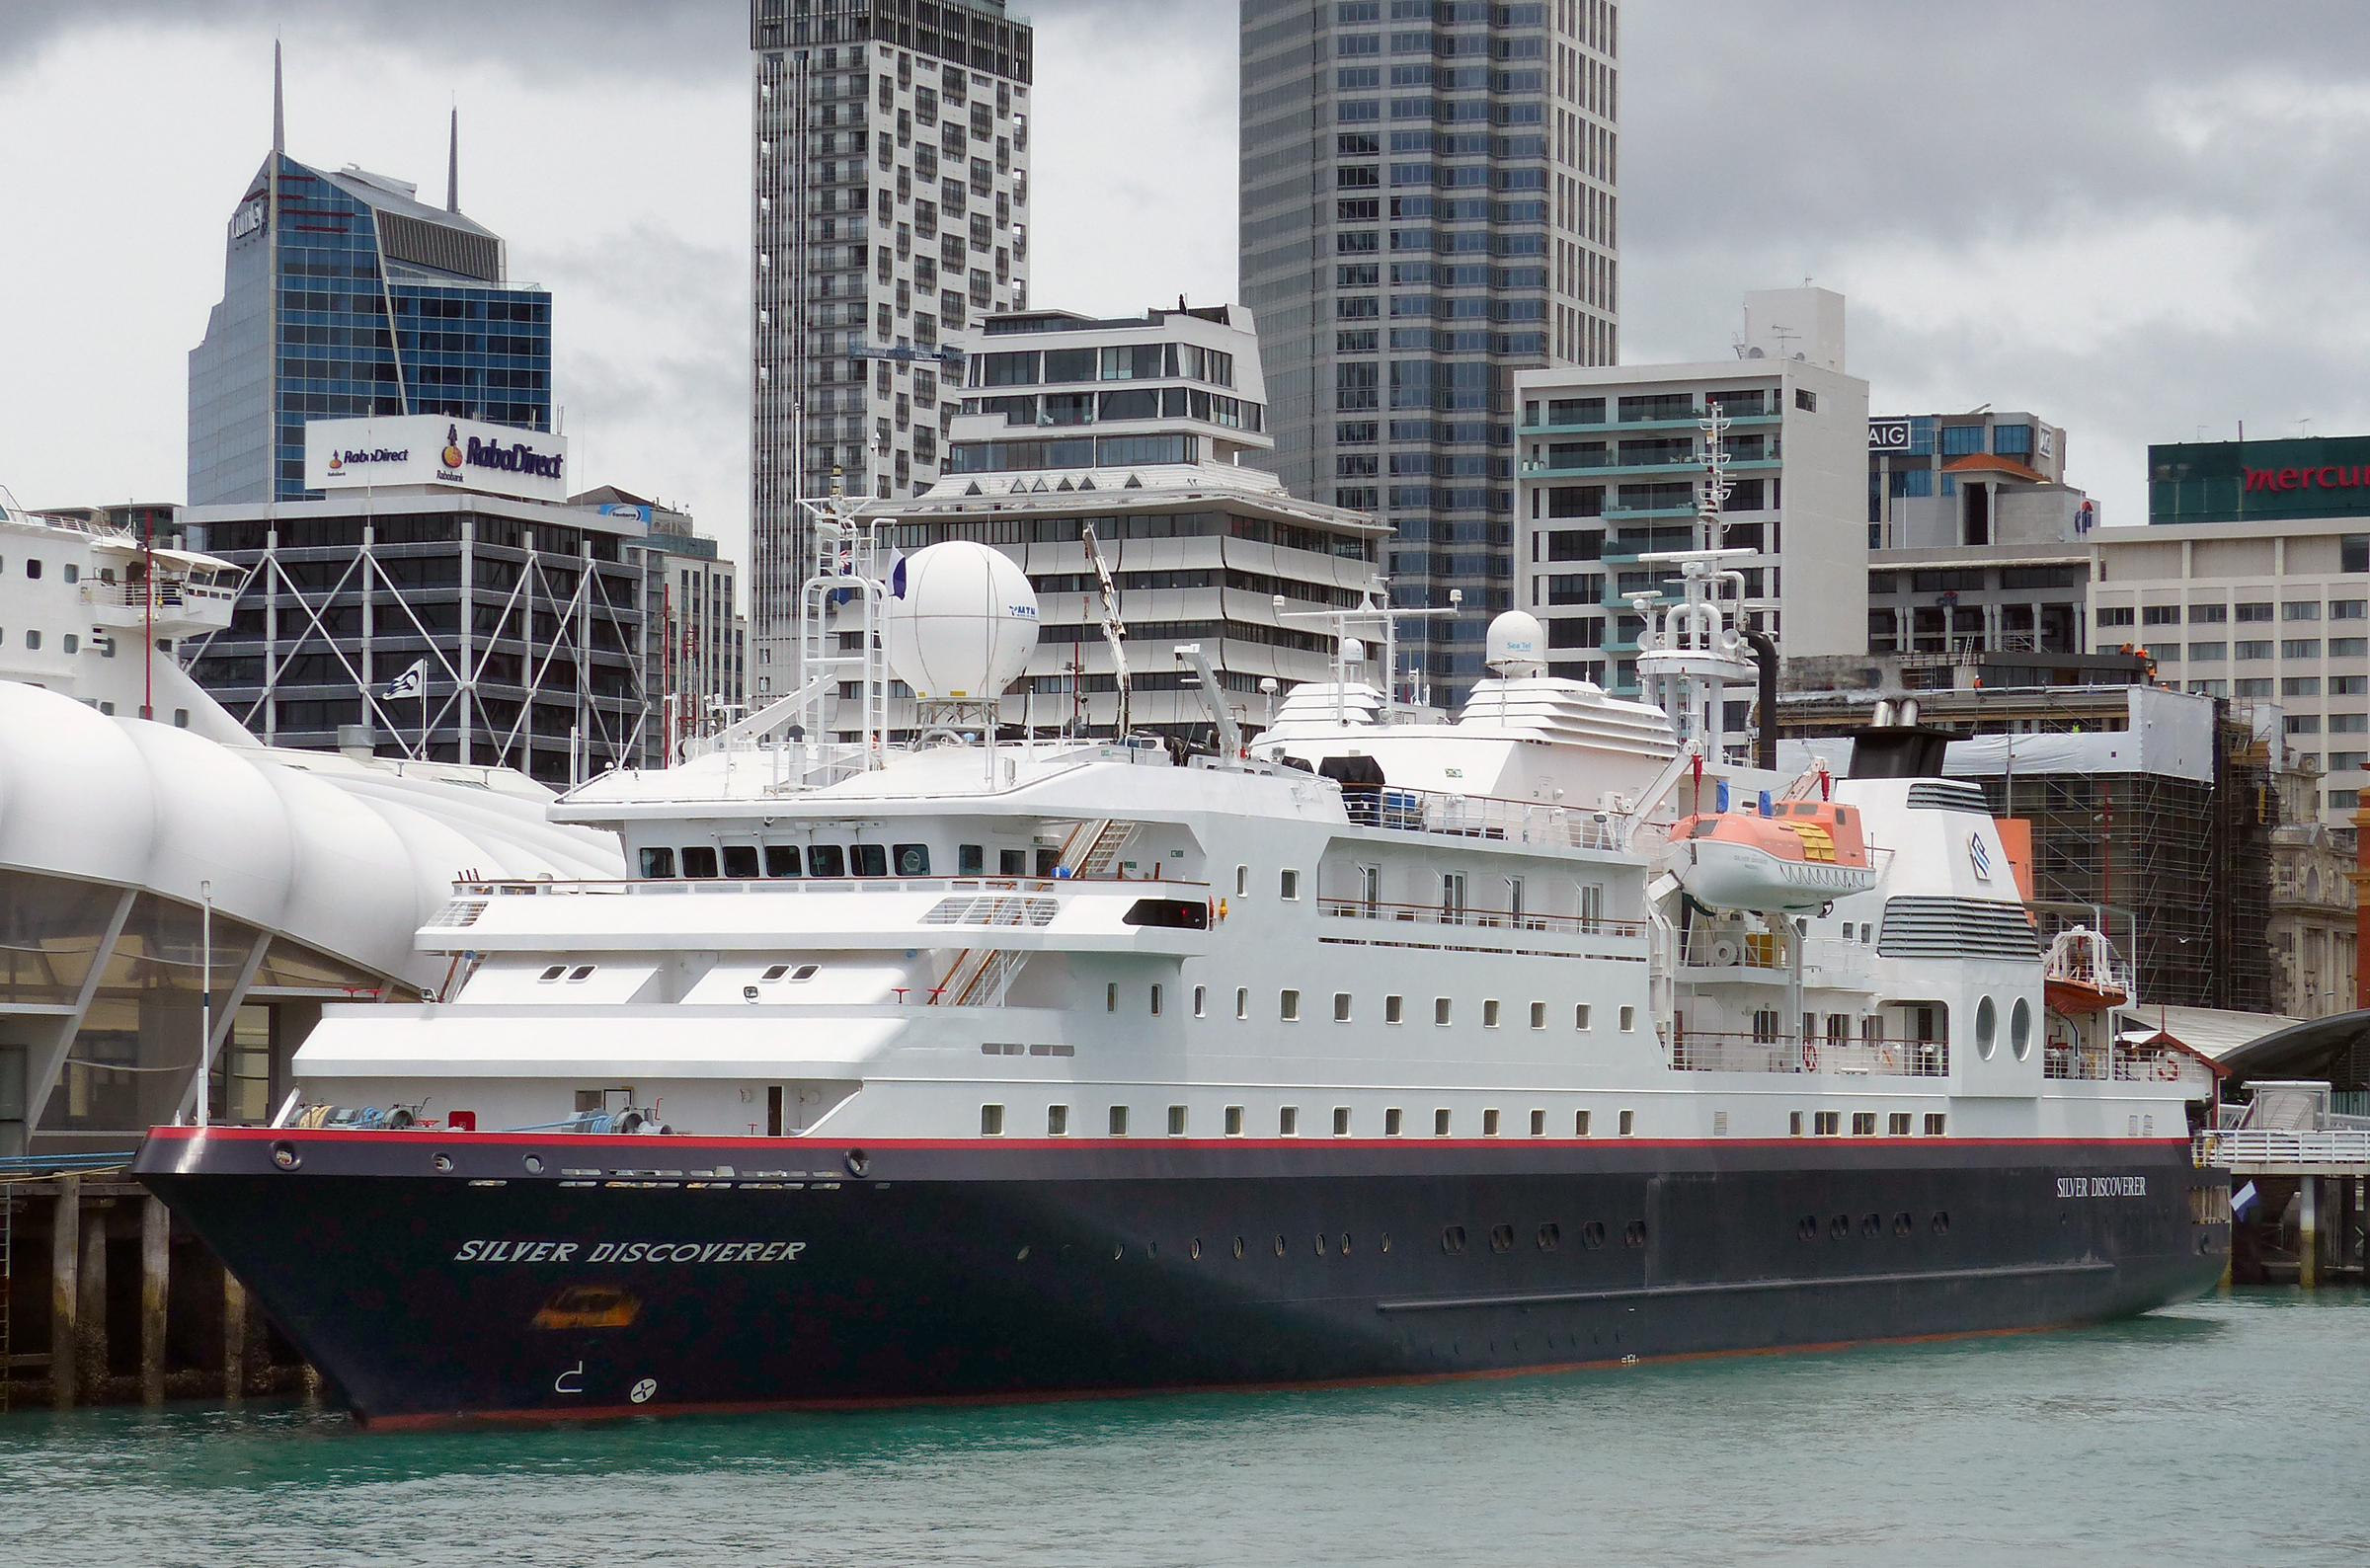
sea, boat, ship, transport, vehicle, yacht, harbor, ferry, publicdomain, shipping, bridgecamera, cruiseships, portofauckland, watercraft, panasonicdmcfz200, silverdiscoverer, oceanicodyssey, silverseacruises, cruise ship, motor ship, passenger ship, luxury yacht, freight transport, ocean liner